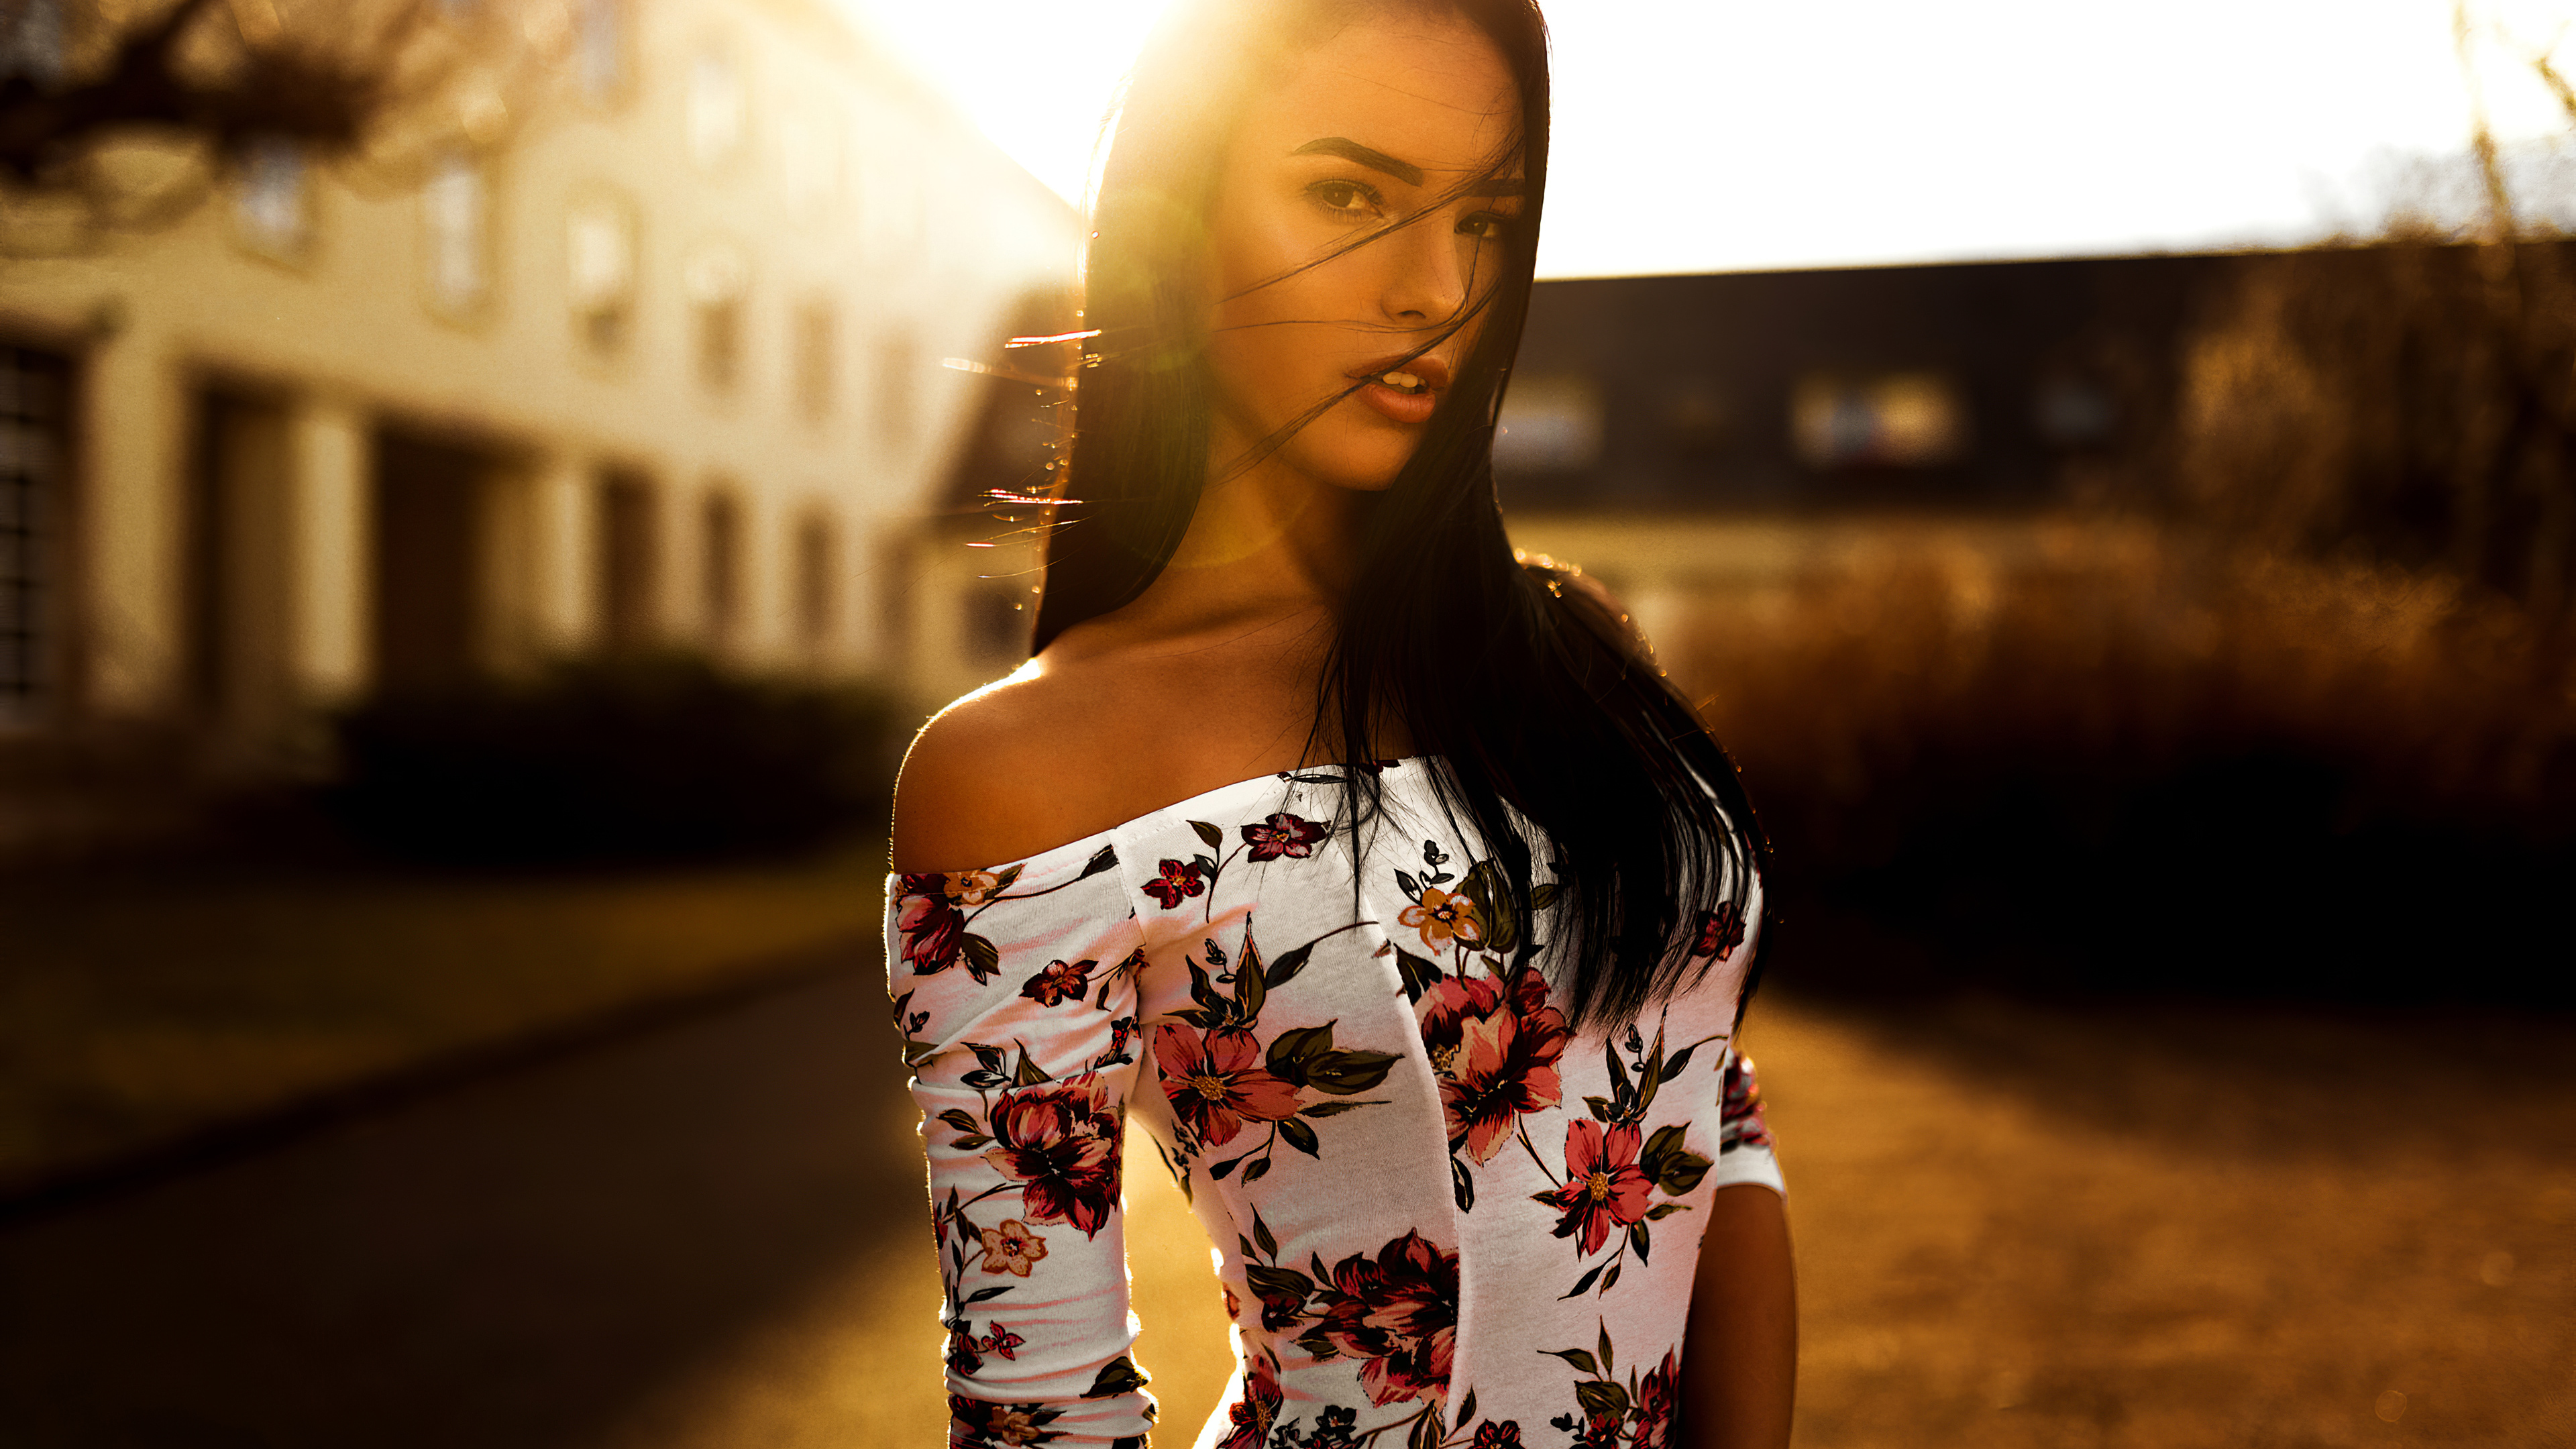
girl, face, glasses, flash photography, happy, sunlight, eyewear, sky, grass, smile, Tints and shades, beauty, long hair, human leg, brown hair, lens flare, jewellery, fashion design, landscape, thigh, road, fun, backlighting, sitting, evening, city, reflection, portrait photography, fashion model, street, photo shoot, portrait, night, t shirt